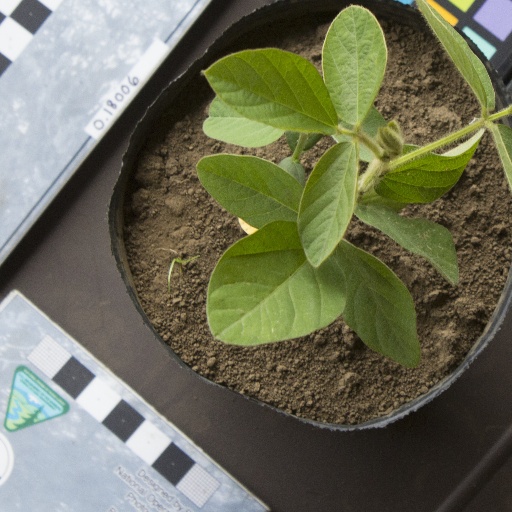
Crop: soybean